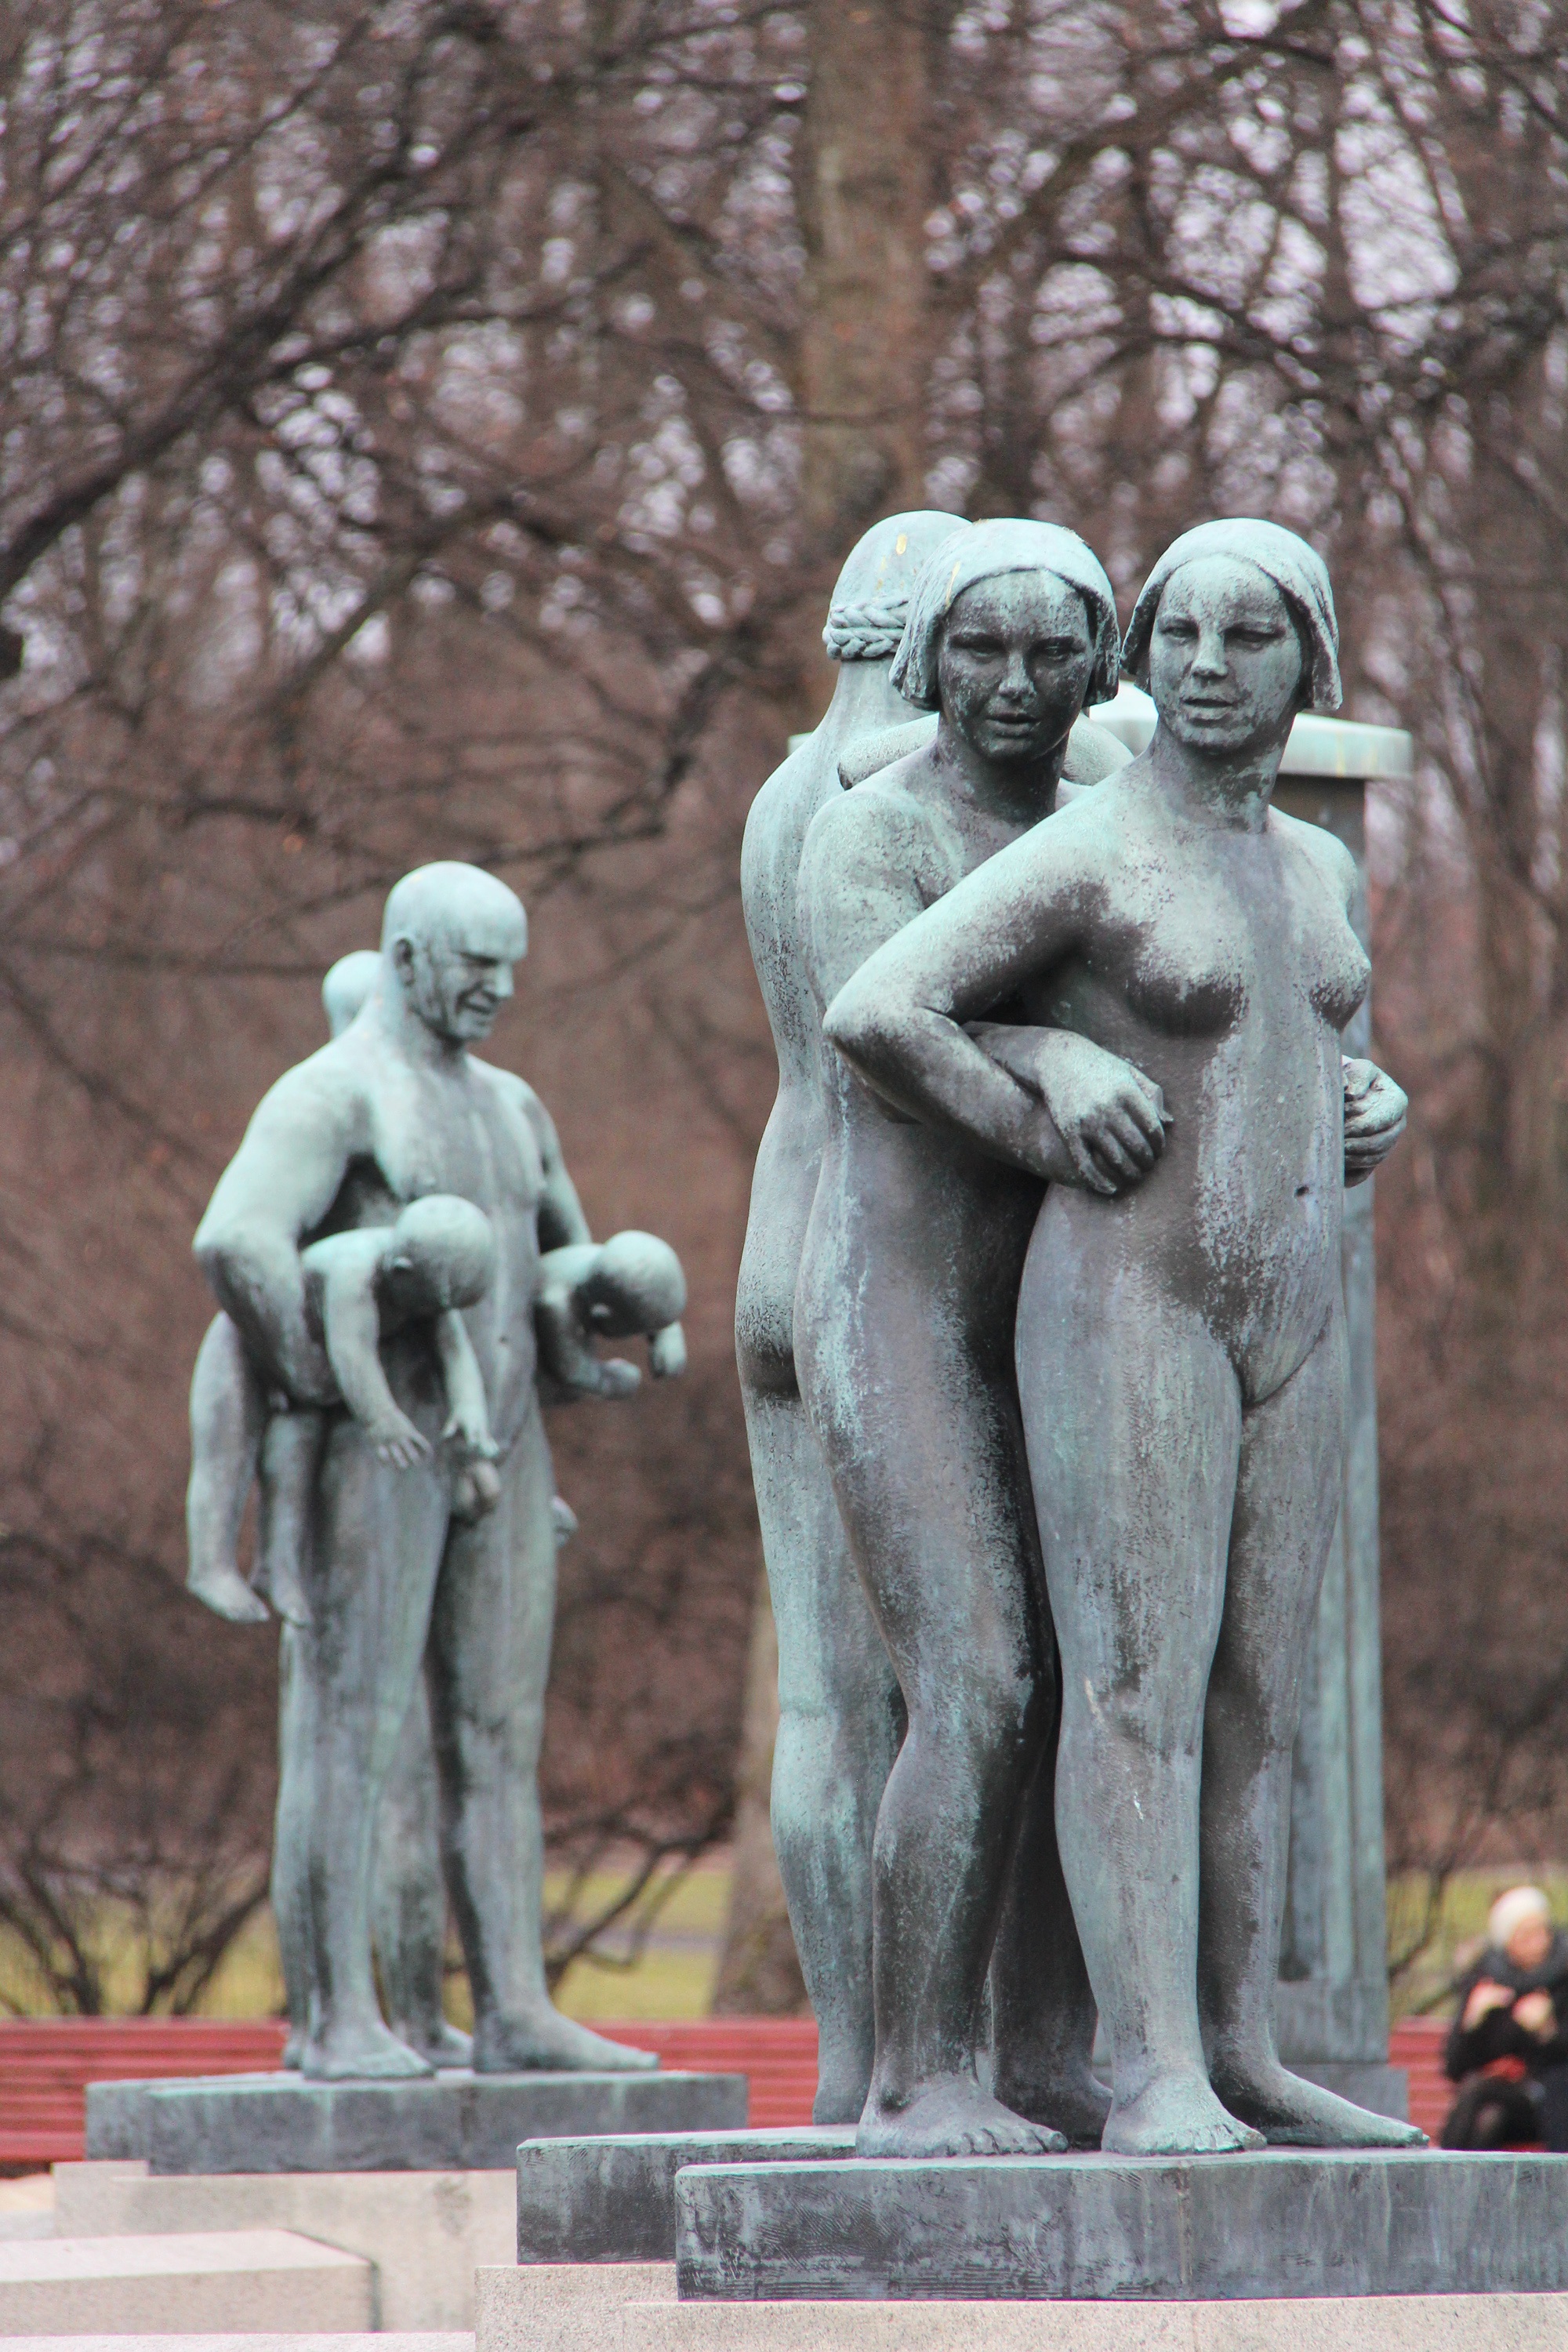
outdoor, cold, winter, city, monument, travel, europe, statue, museum, park, tourism, sculpture, memorial, art, fantastic, temple, amazing, beautiful, norway, scandinavia, nordic, oslo, stone carving, ancient history, gustav vigeland, vigeland sculpture park